Steve Day

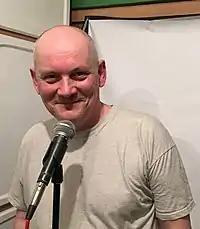
Day in 2018

Day was a finalist in the Daily Telegraph Open Mic Award in 2000, and a finalist in the Hackney Empire New Act of the Year in 2002.